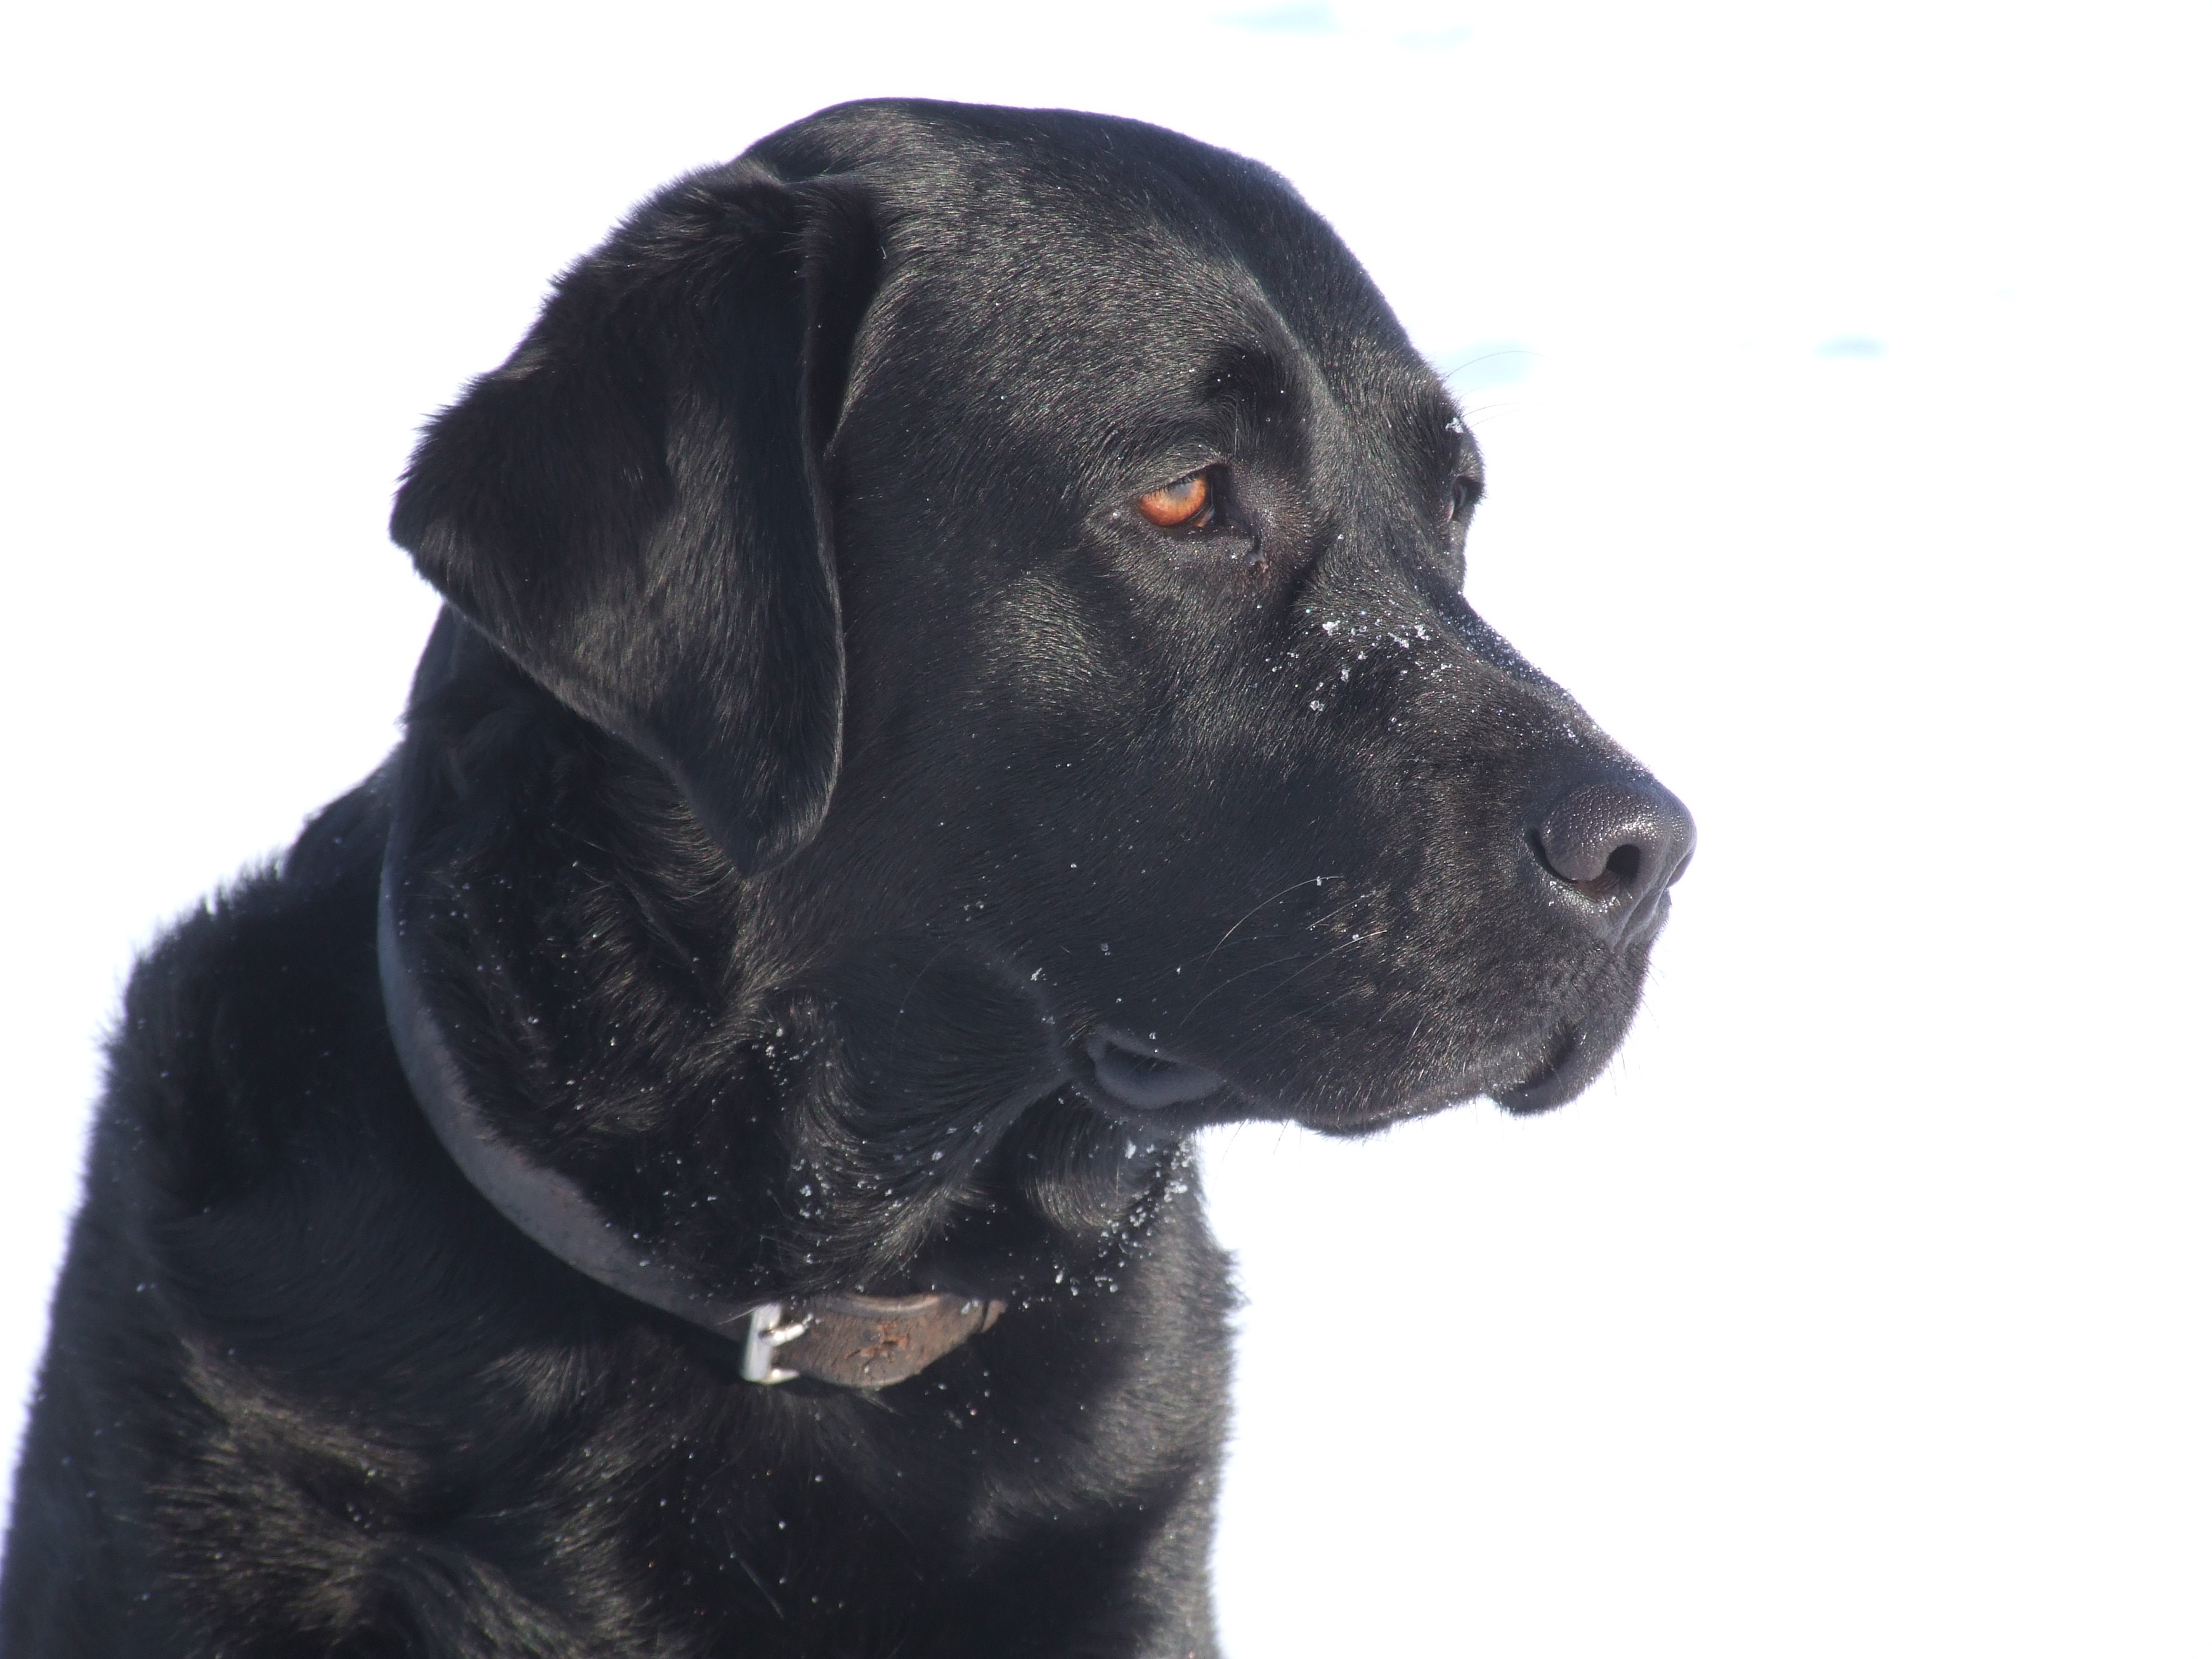
puppy, dog, pet, mammal, black, vertebrate, labrador retriever, dog breed, retriever, guard dog, dog like mammal, cane corso